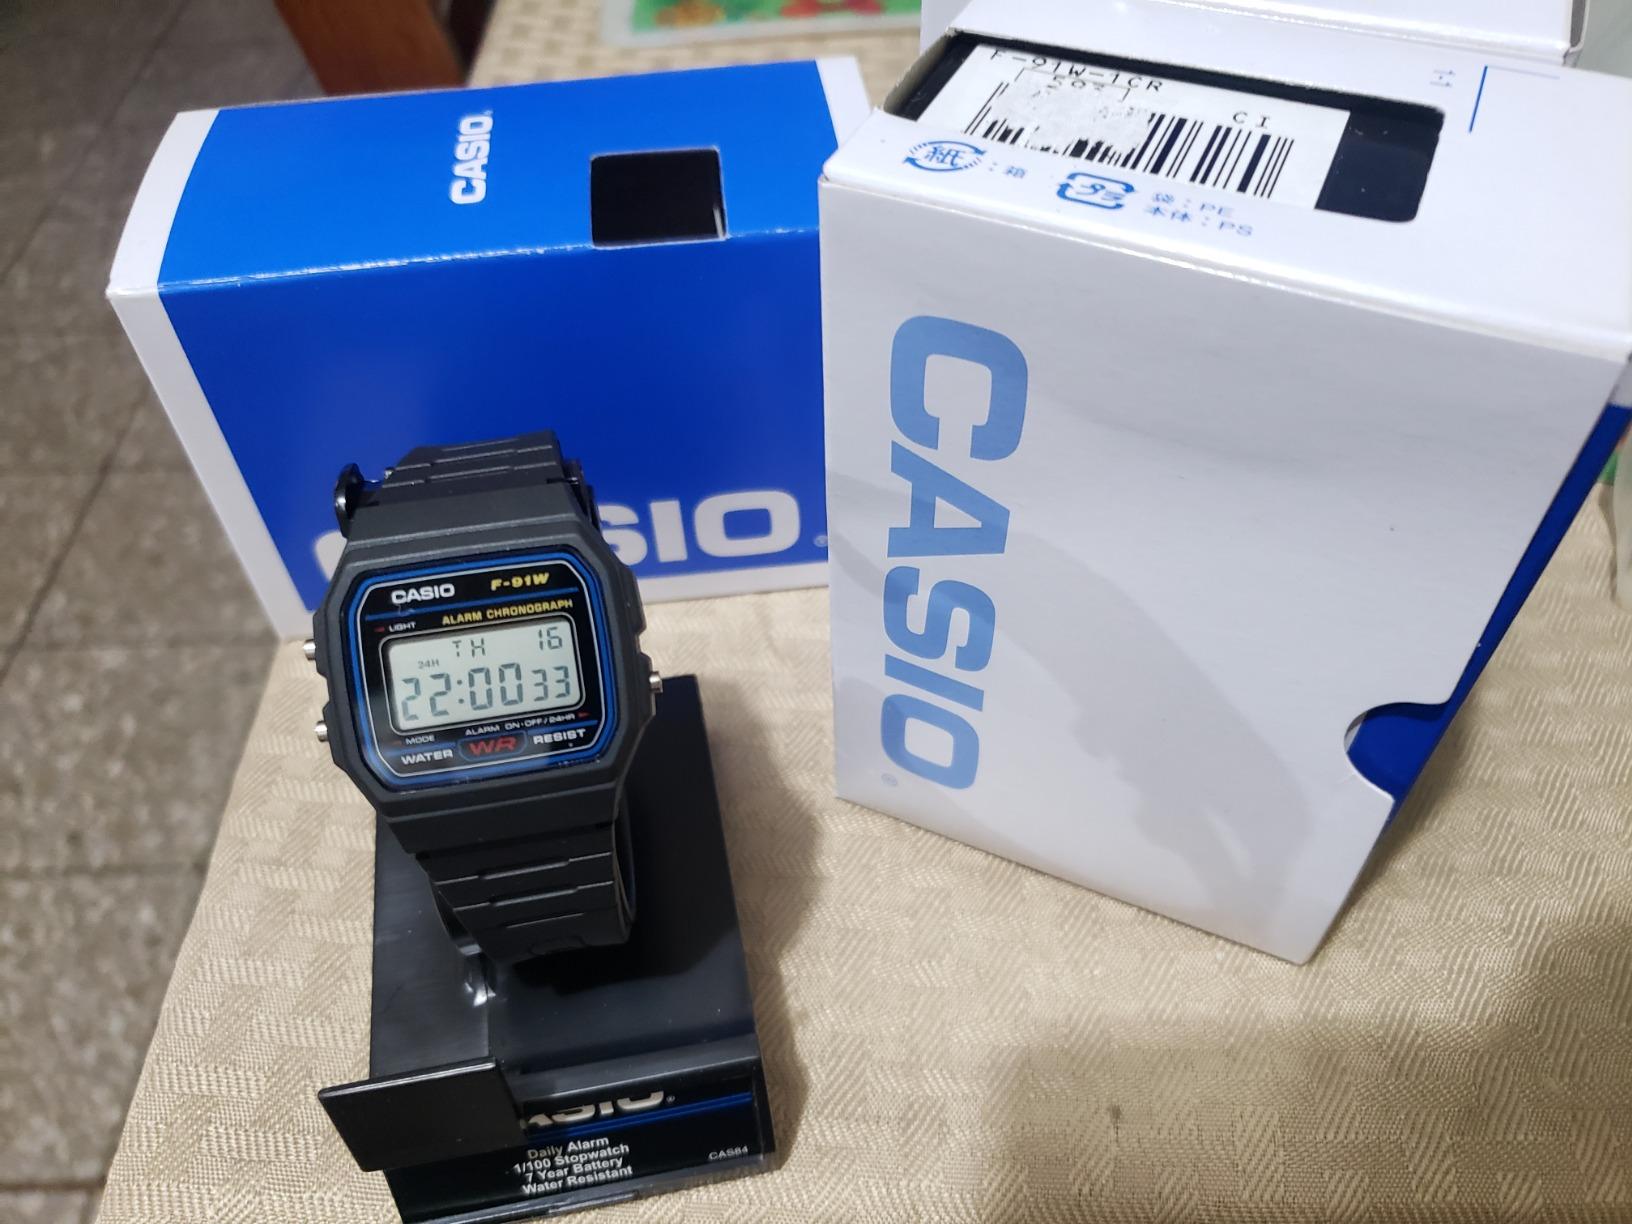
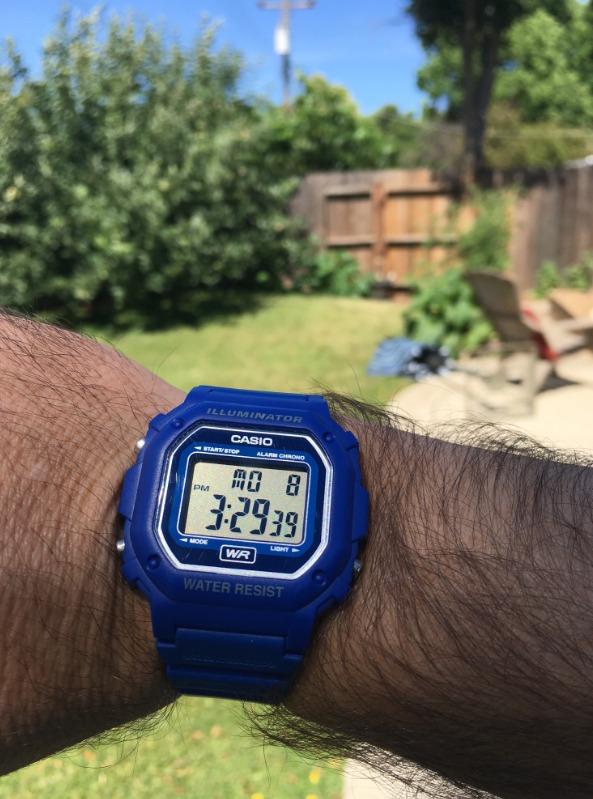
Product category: accessories_watch
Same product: no